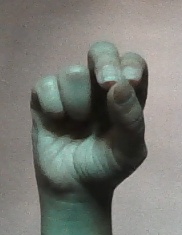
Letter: gaaf